Conservation and restoration of taxidermy

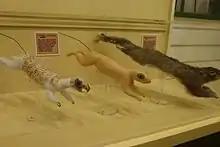
Display with different examples of support forms

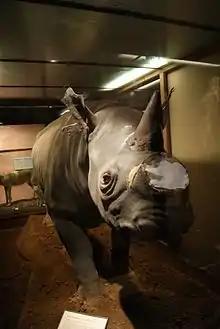
Rhinoceros specimen with missing horn due to theft

Traditional taxidermy specimens are cleaned and preserved animal skins that have been mounted over a form. Full mounts are the entire specimen, while shoulder mounts only include the head, neck, and shoulders. Study skins are another form of taxidermy in which the skins of small mammals and birds are stuffed with cotton, wool, or synthetic fibers in order to support the skin and original body shape. These are typically used by researchers rather than put on display.